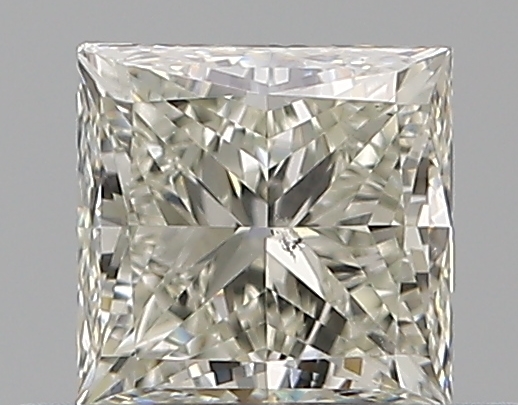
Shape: princess
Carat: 0.5
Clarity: SI1
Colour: K
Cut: EX
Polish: EX
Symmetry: GD
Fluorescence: N
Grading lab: GIA
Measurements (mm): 4.22 x 4.14 x 3.02